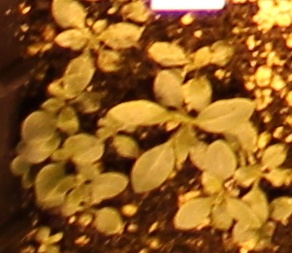
Label: Horseweed